Listed buildings in Christchurch, Dorset

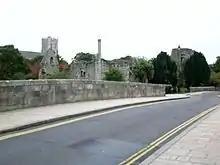
Five of the town's grade I listed structures. In the foreground, the mediaeval town and mews bridges; in the centre, the 12th-century Constable's House; in the background to the right, the Norman castle, and to the left, the Priory church.

Christchurch is a town and former borough in the county of Dorset on the English Channel coast, adjoining Bournemouth in the west, with the New Forest to the east. Historically in Hampshire, it joined Dorset with the reorganisation of local government in 1974 and is the most easterly borough in the county. Its close proximity to the Cotentin Peninsula made it an important trading port and a potential target for invasion during the Napoleonic and Second World Wars.